Joel Youngblood

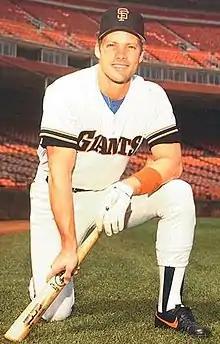
Youngblood in 1983

Joel Randolph Youngblood III (born August 28, 1951) is an American former professional baseball player. He was a versatile player, who could play many different positions, as well as pinch hit. After his playing career ended, he served as the third base coach for the Arizona Diamondbacks.